Old Grandin Library

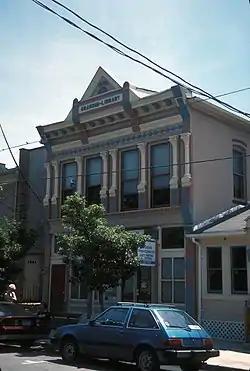

The Old Grandin Library is a historic building located at 12 East Main Street in the town of Clinton in Hunterdon County, New Jersey. It was added to the National Register of Historic Places on November 1, 1974, for its significance in architecture and education. It was built in 1898, as a public library for the town with funds from the estate of Daniel Reading Grandin (1817–1892). In 1995, it was also listed as a contributing property of the Clinton Historic District.